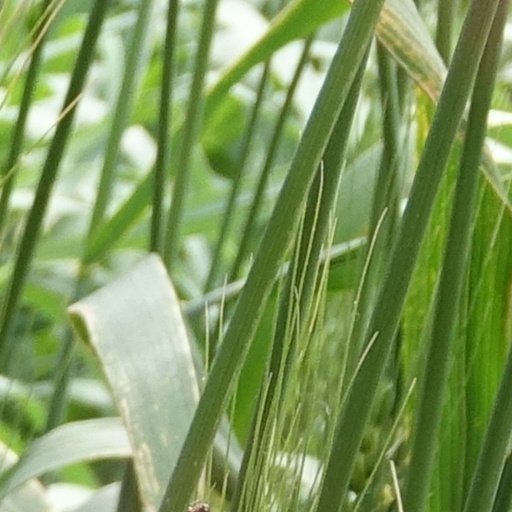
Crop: wheat